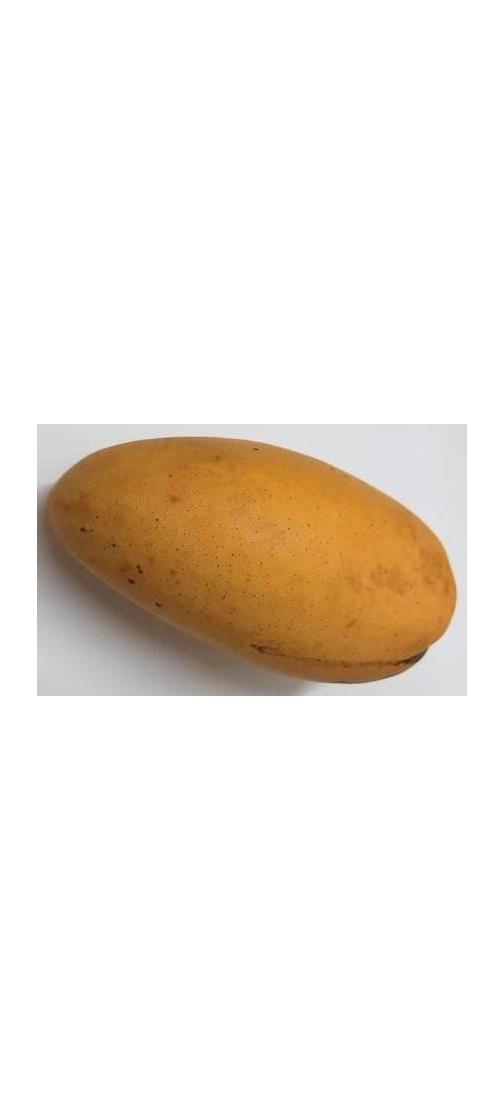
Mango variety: Katimon